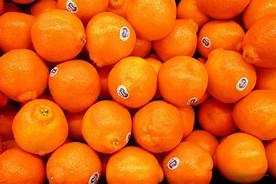
Label: mandarine